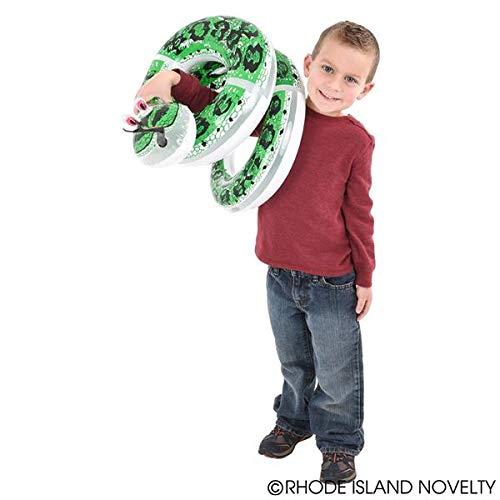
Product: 60" COIL SNAKE INFLATE
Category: Toys & Games | Sports & Outdoor Play | Pools & Water Toys | Pool Rafts & Inflatable Ride-ons
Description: Has the ability to coil and unfurl.
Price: $4.30
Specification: ProductDimensions:8x10x2inches|ItemWeight:2.4ounces|ShippingWeight:2.4ounces(Viewshippingratesandpolicies)|ASIN:B0019ESSO6|Itemmodelnumber:INSNAKE|Manufacturerrecommendedage:36months-9years